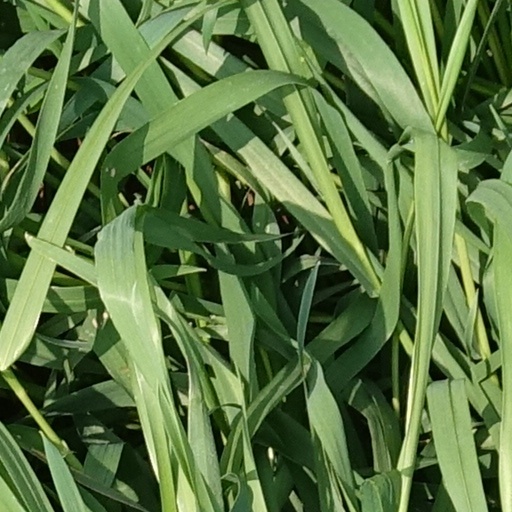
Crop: wheat